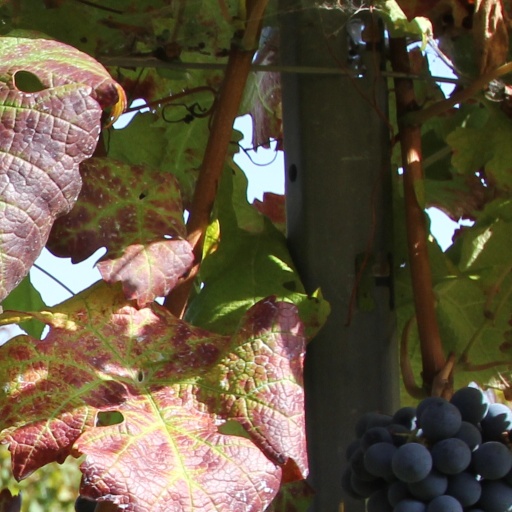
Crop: grape